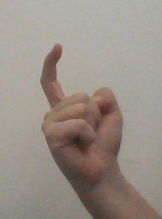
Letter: ra